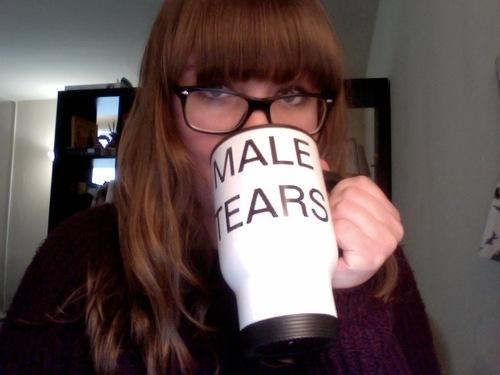
Gender: women